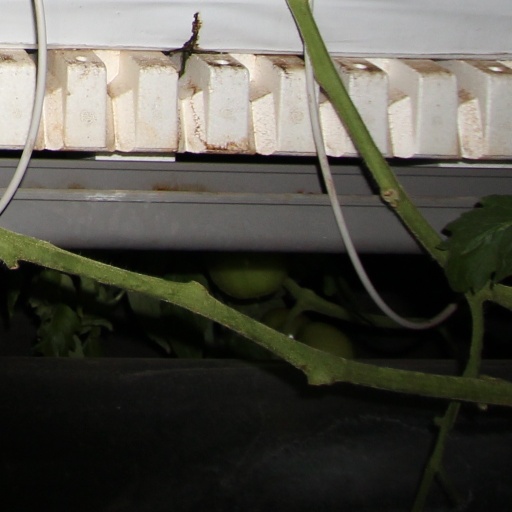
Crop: tomato